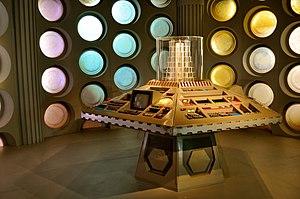
La Doctor Who Experience était une exposition consacrée à la série télévisée britannique de science-fiction Doctor Who. Originellement ouverte à Londres le 20 février 2011 pour fermer le 22 février 2012. Elle fut ensuite relocalisée à Cardiff, du 20 juillet 2012 au 9 septembre 2017.